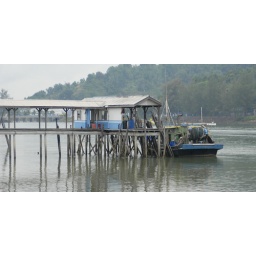
From the fish market, we saw this jetty in the distance which stuck out further into the Kemaman river mouth